Ole Høiland

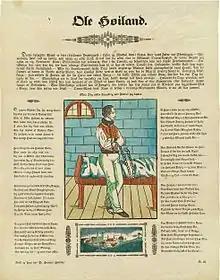
Trunk illustration featuring Ole Høiland

Ole Pedersen Høiland (c. 1797 – 20 December 1848) was a Norwegian burglar and jail-breaker. He was arrested several times for theft; he became legendary for his many successful escapes, and for his spectacular robbery of Norges Bank.